Bellevue University

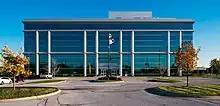
John B. Muller Administrative Services Building

Bellevue University has over 10,000 students and numerous undergraduate and graduate programs including accelerated, cohort-based, in-class, and online. The school offers numerous bachelor's and master's degree programs, a Doctorate of Business Administration, and a Ph.D. in Human Capital Management.